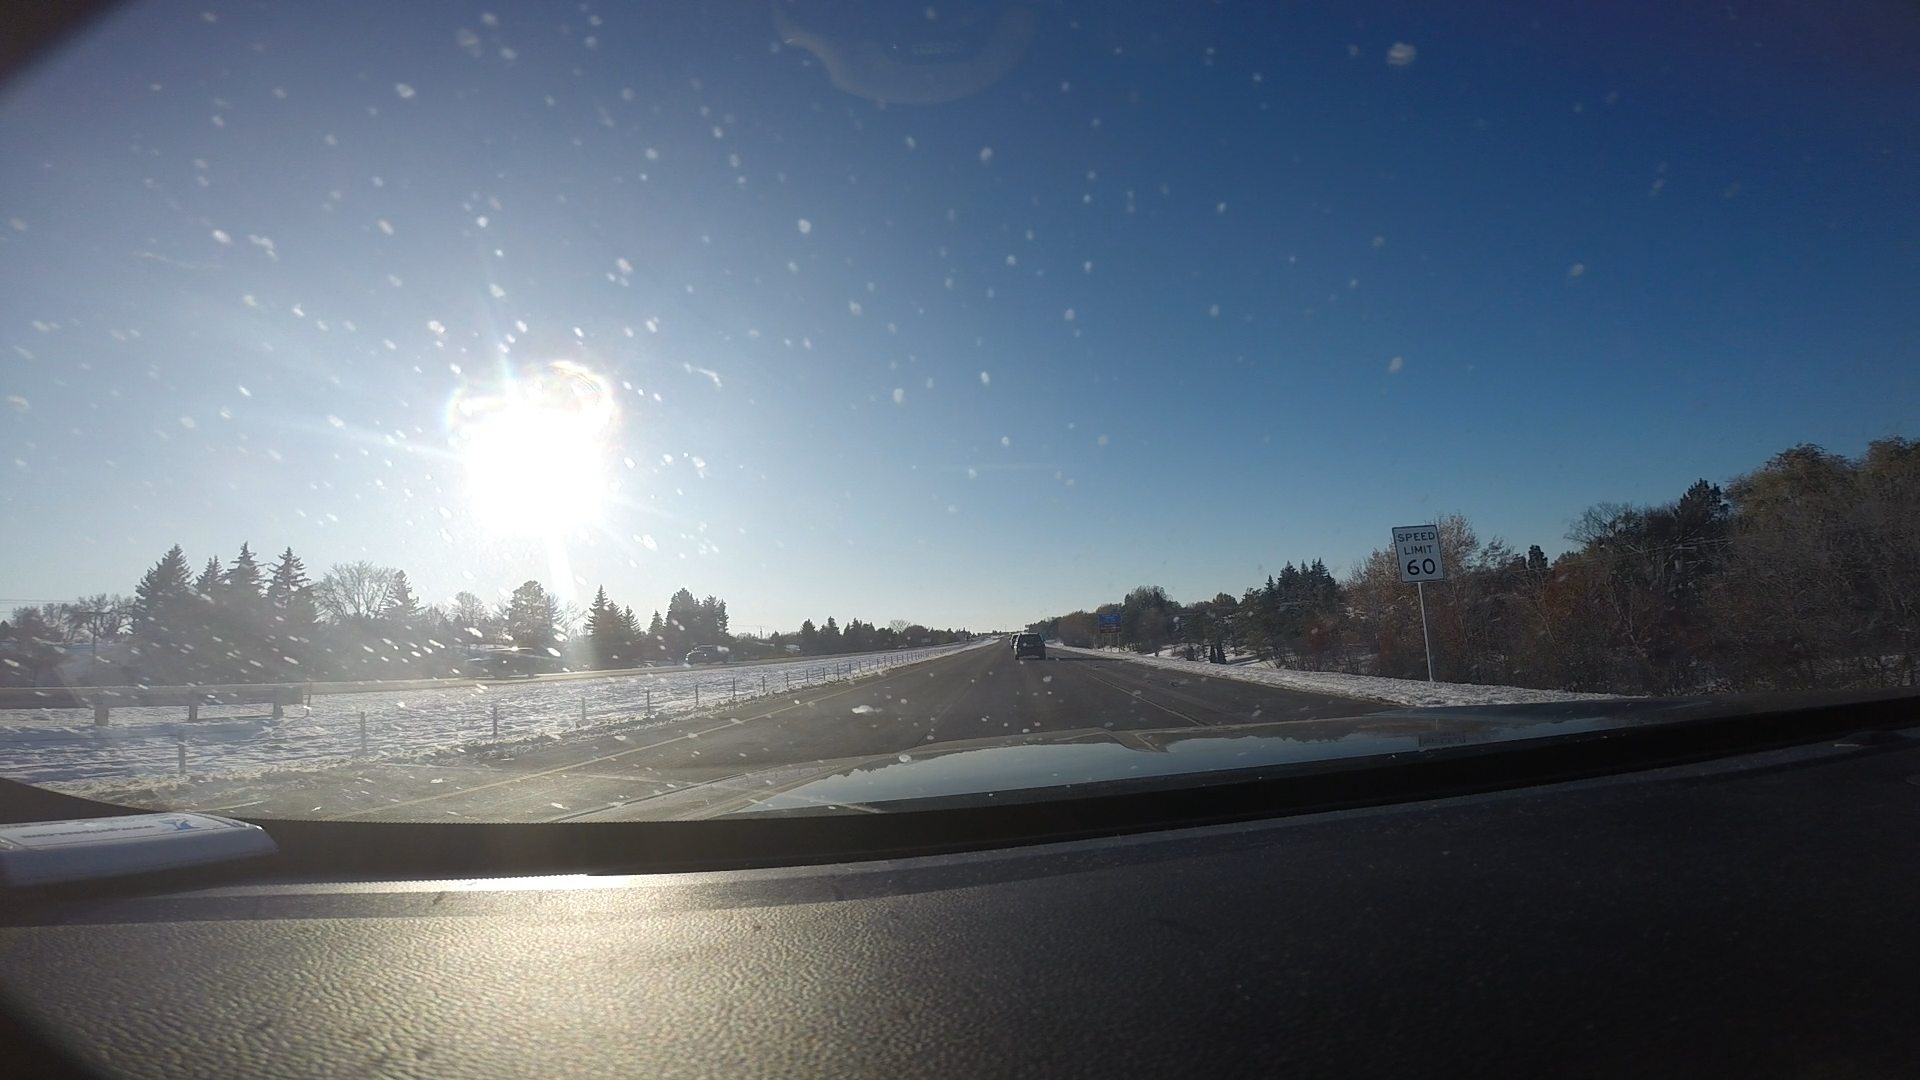
Speed limit sign label: mph60